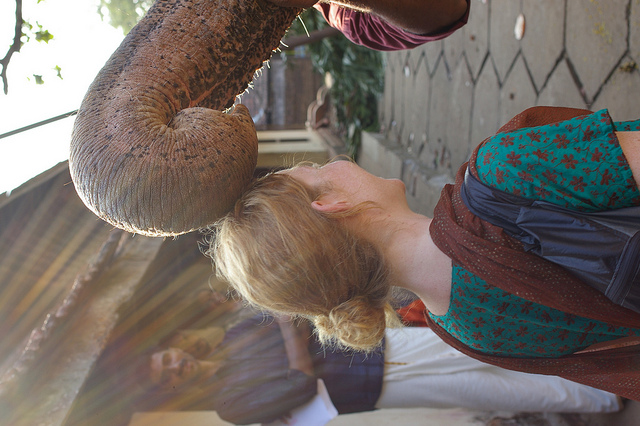
An elephant truck touches a woman's head as she stands on a brick walkway.